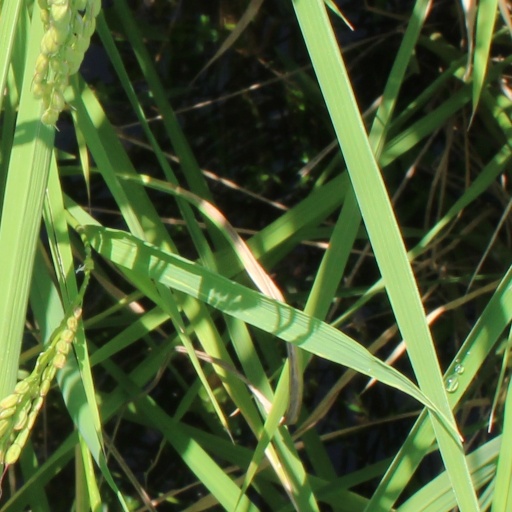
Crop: rice